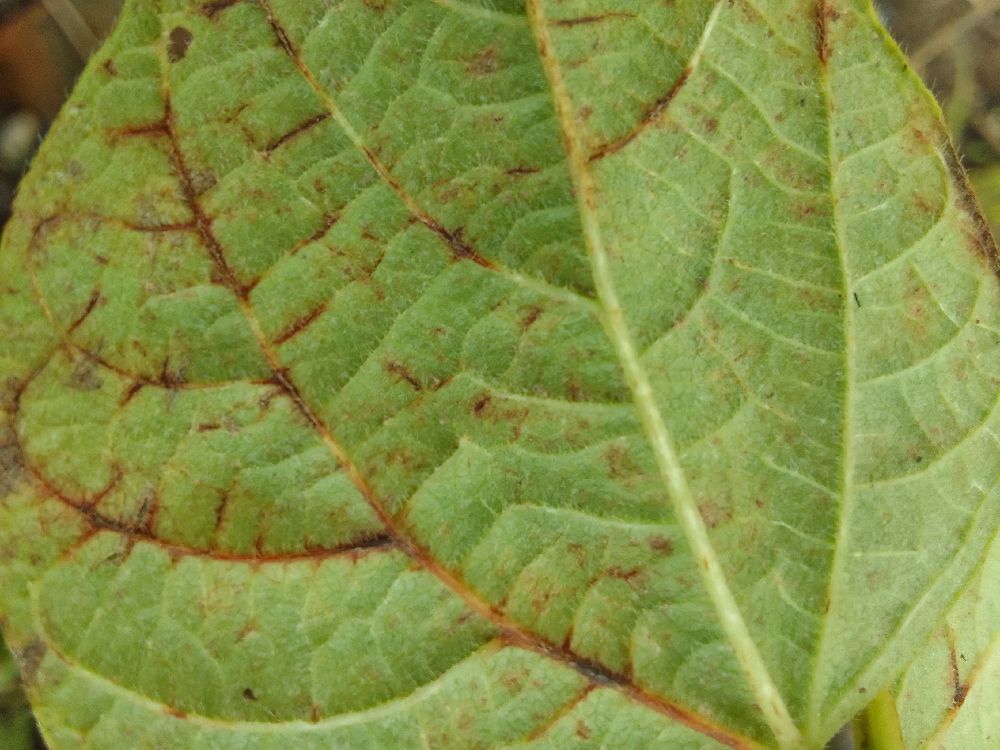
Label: anthracnose